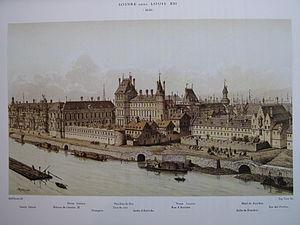
Le Louvre sous Louis XIII en 1622. Les enceintes de Philippe-Auguste et Charles V ont été détruites et remplacées par des batiments du palais du Louvre. Le chateau est hybride avec une moitié médiévale conservée. Et une autre moitié reconstruite de style Renaissance. La base de la tour du Coin a été conservée.
Le château du Louvre était un château fort construit par le roi Philippe-Auguste pour renforcer lʼenceinte quʼil avait construite autour de Paris pour protéger la ville. Il a été démoli par étapes pour laisser la place au palais du Louvre.
Le palais du Louvre est un ancien palais royal situé dans le 1ᵉʳ arrondissement de Paris sur la rive droite de la Seine, entre le jardin des Tuileries et l'église Saint-Germain-l'Auxerrois. S'étendant sur une surface bâtie de plus de 135 000 m², le palais du Louvre est le plus grand palais européen, et le second plus grand bâtiment du continent après le Marché aux fleurs d'Aalsmeer. Il abrite aujourd'hui le musée du Louvre.
Françoise de Rabutin-Chantal est née en 1599 au château de Bourbilly à Vic-de-Chassenay, morte le 4 décembre 1684. Comtesse de Toulongeon par son mariage avec Antoine II de Toulongeon, gouverneur de la citadelle de Pignerol, elle est la fille de Jeanne de Chantal, fondatrice de l'Ordre de la Visitation et une lévitation dite miraculeuse qui se produisit en son château de Toulongeon servit le procès en canonisation de celle-ci. Elle est chez les Rabutin la sœur de Celse-Bénigne de Rabutin, la tante de Madame de Sévigné et la belle-mère de Roger de Bussy-Rabutin, chez les Toulongeon la tante de Françoise-Madeleine de Chaugy.